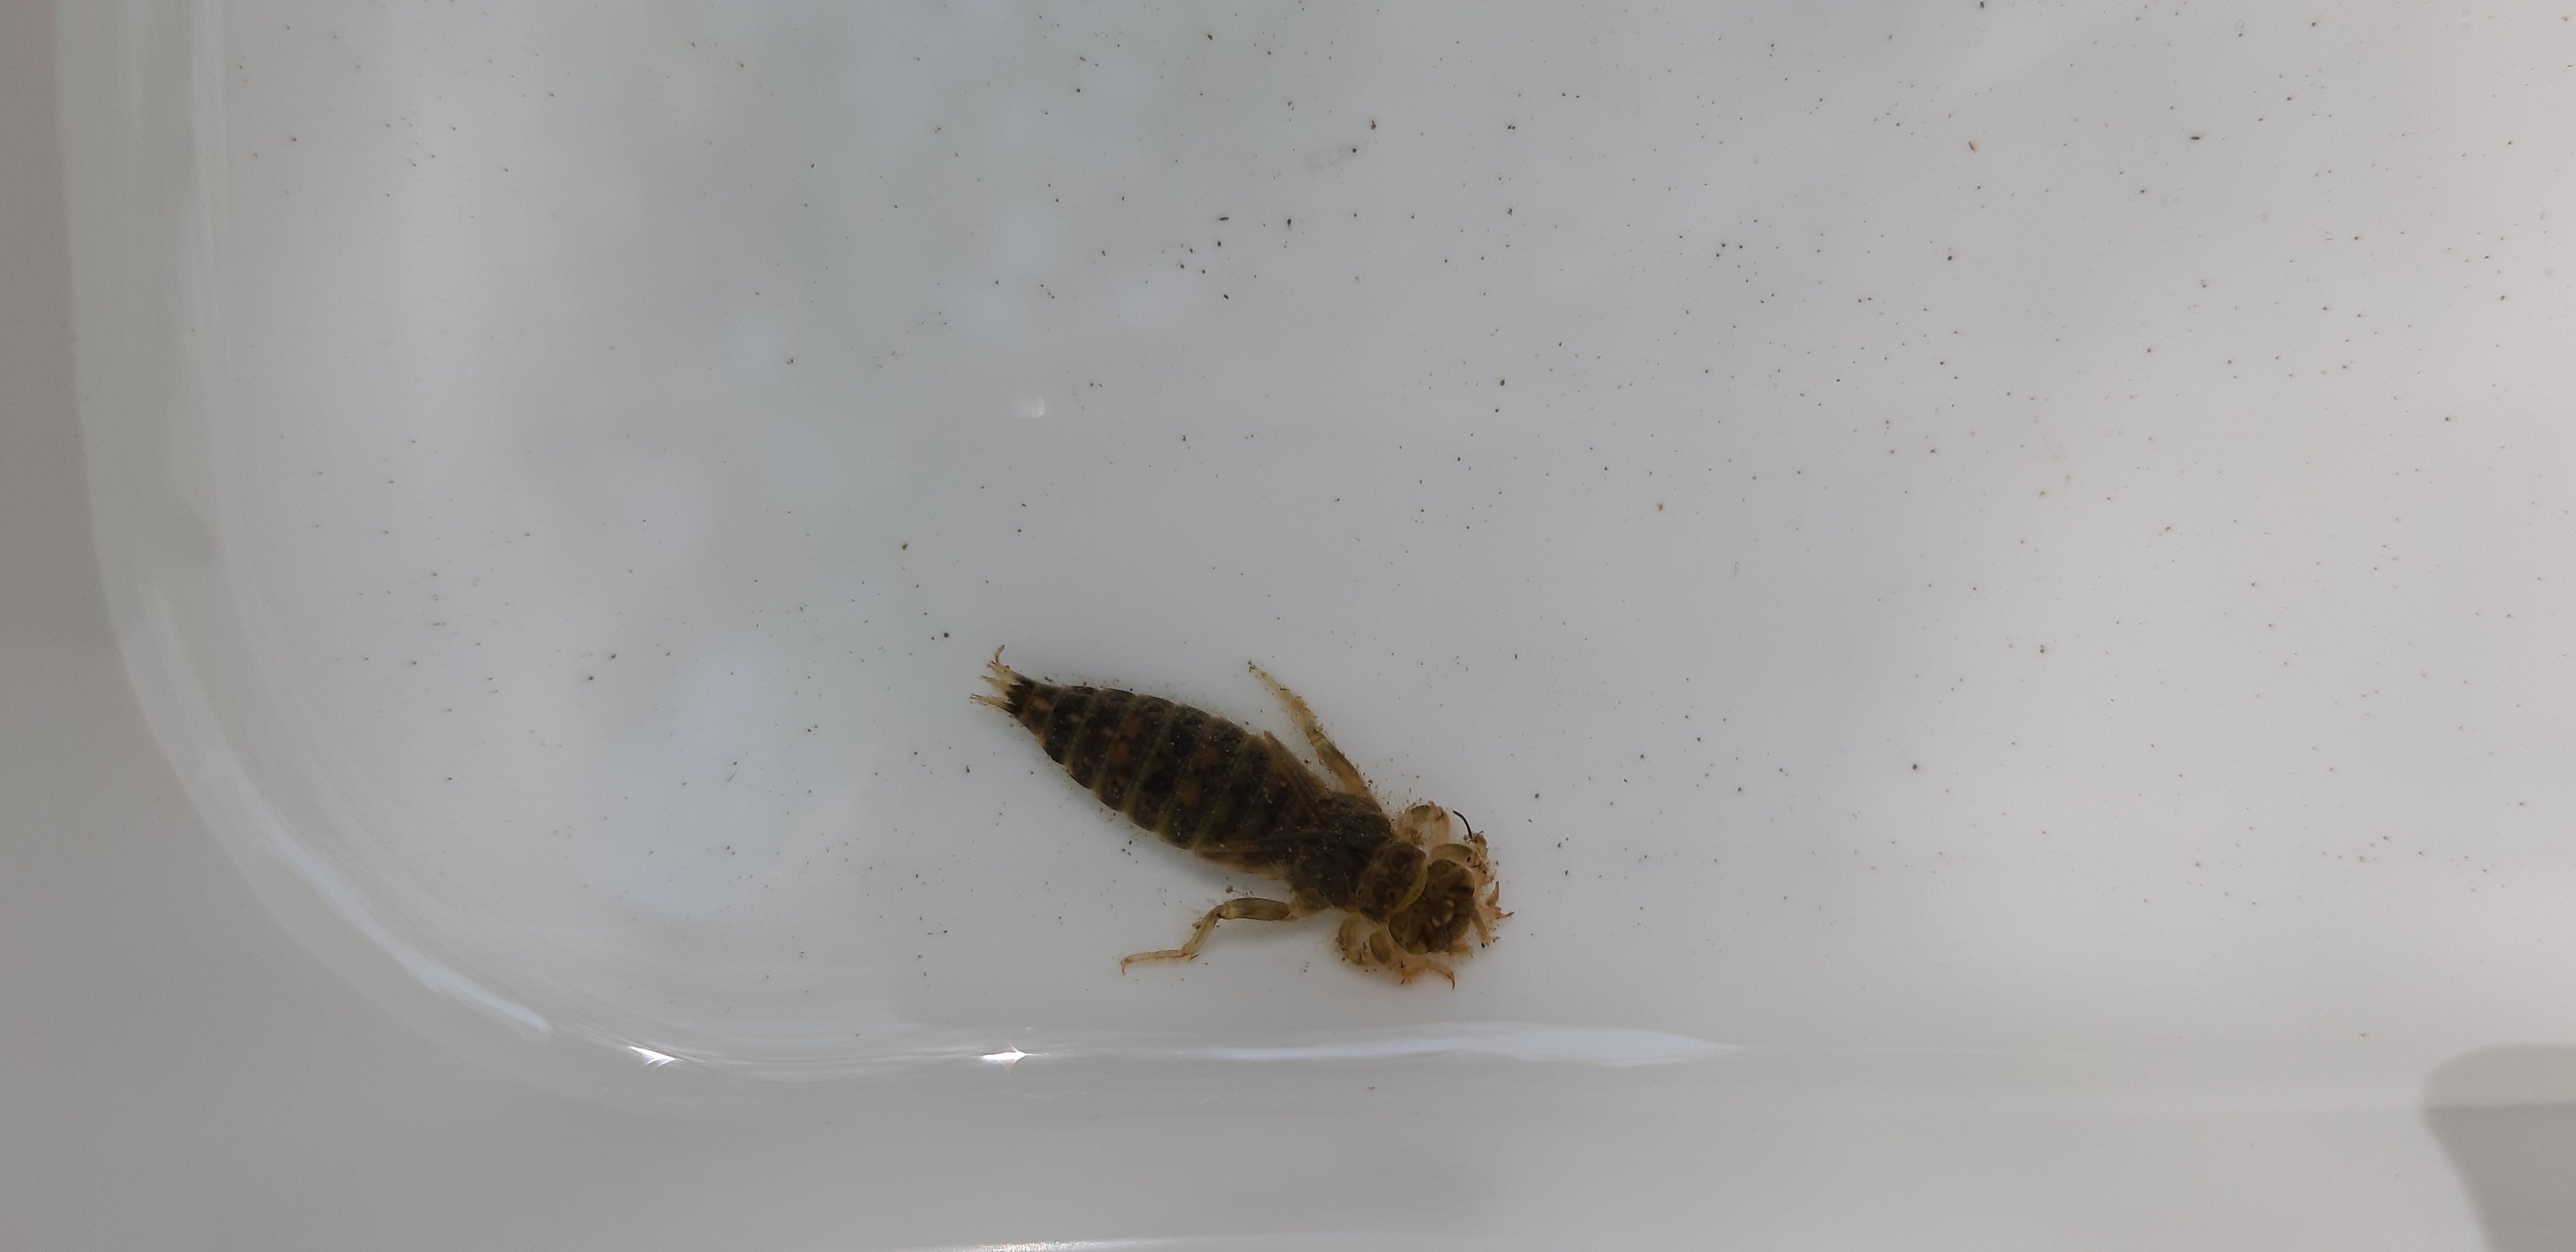
Macroinvertebrate group: dragonflies